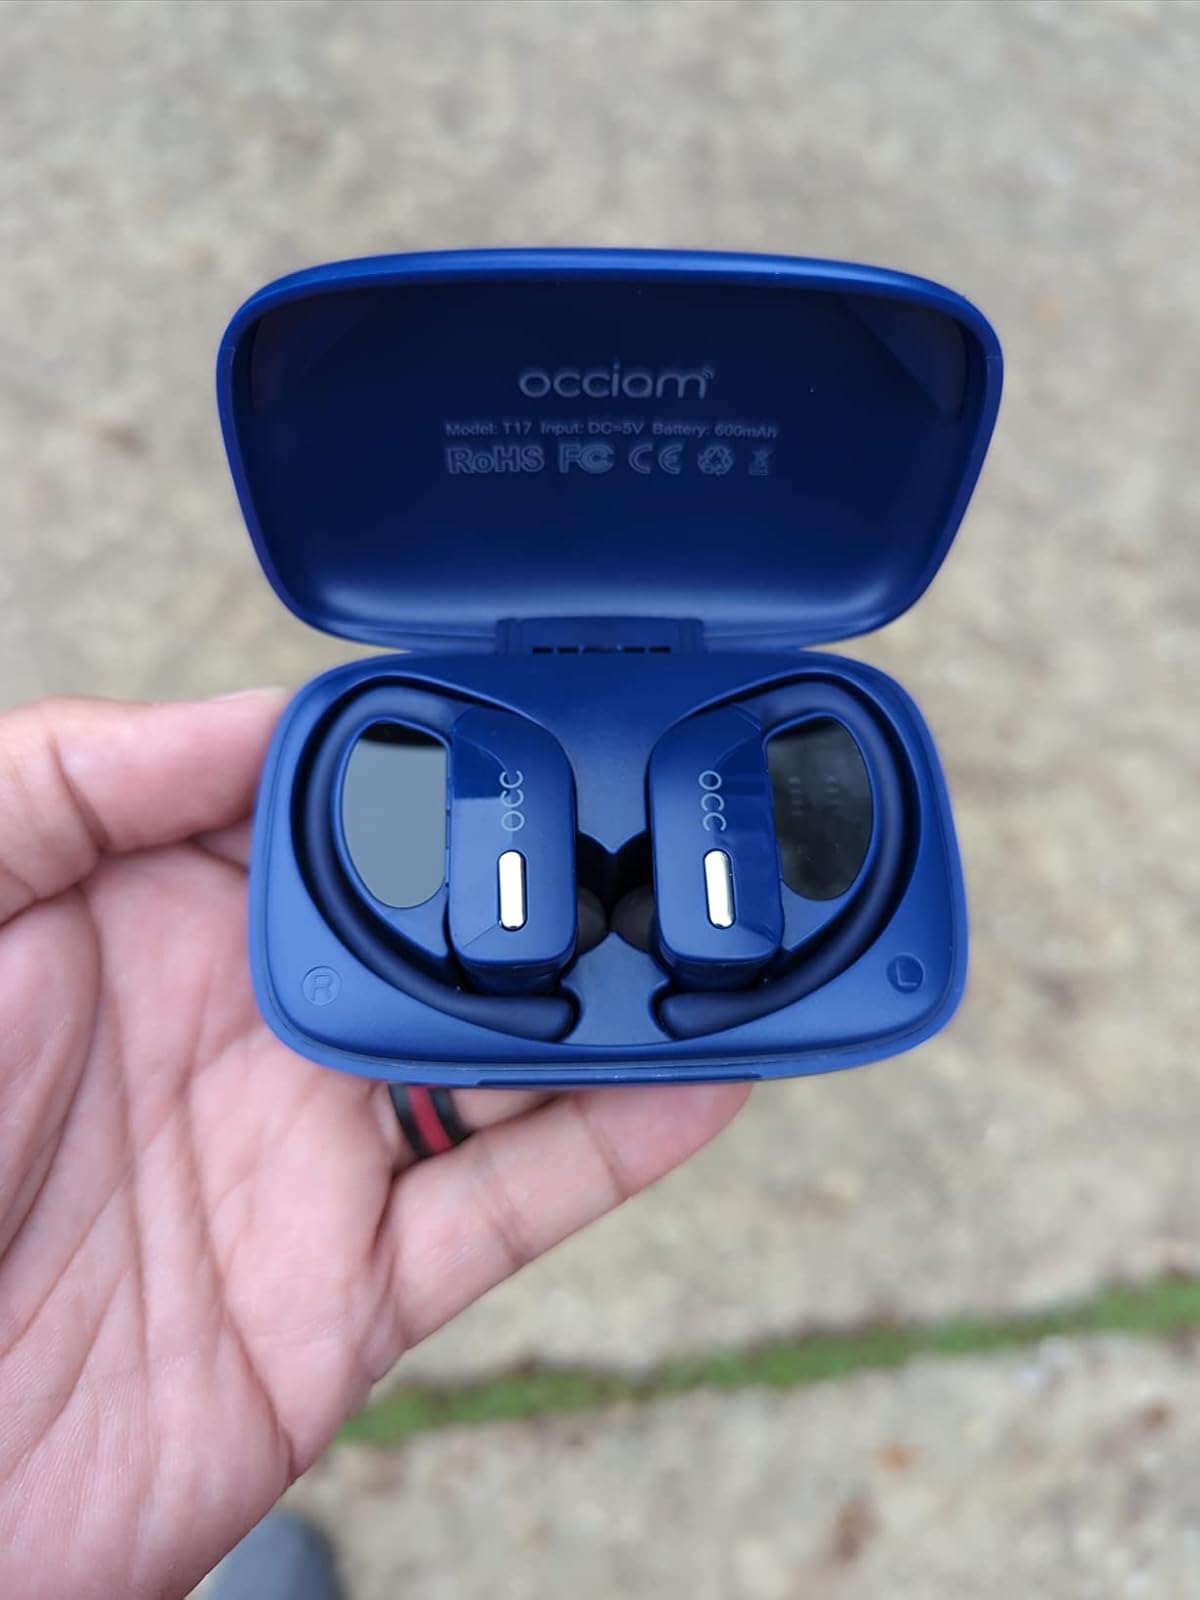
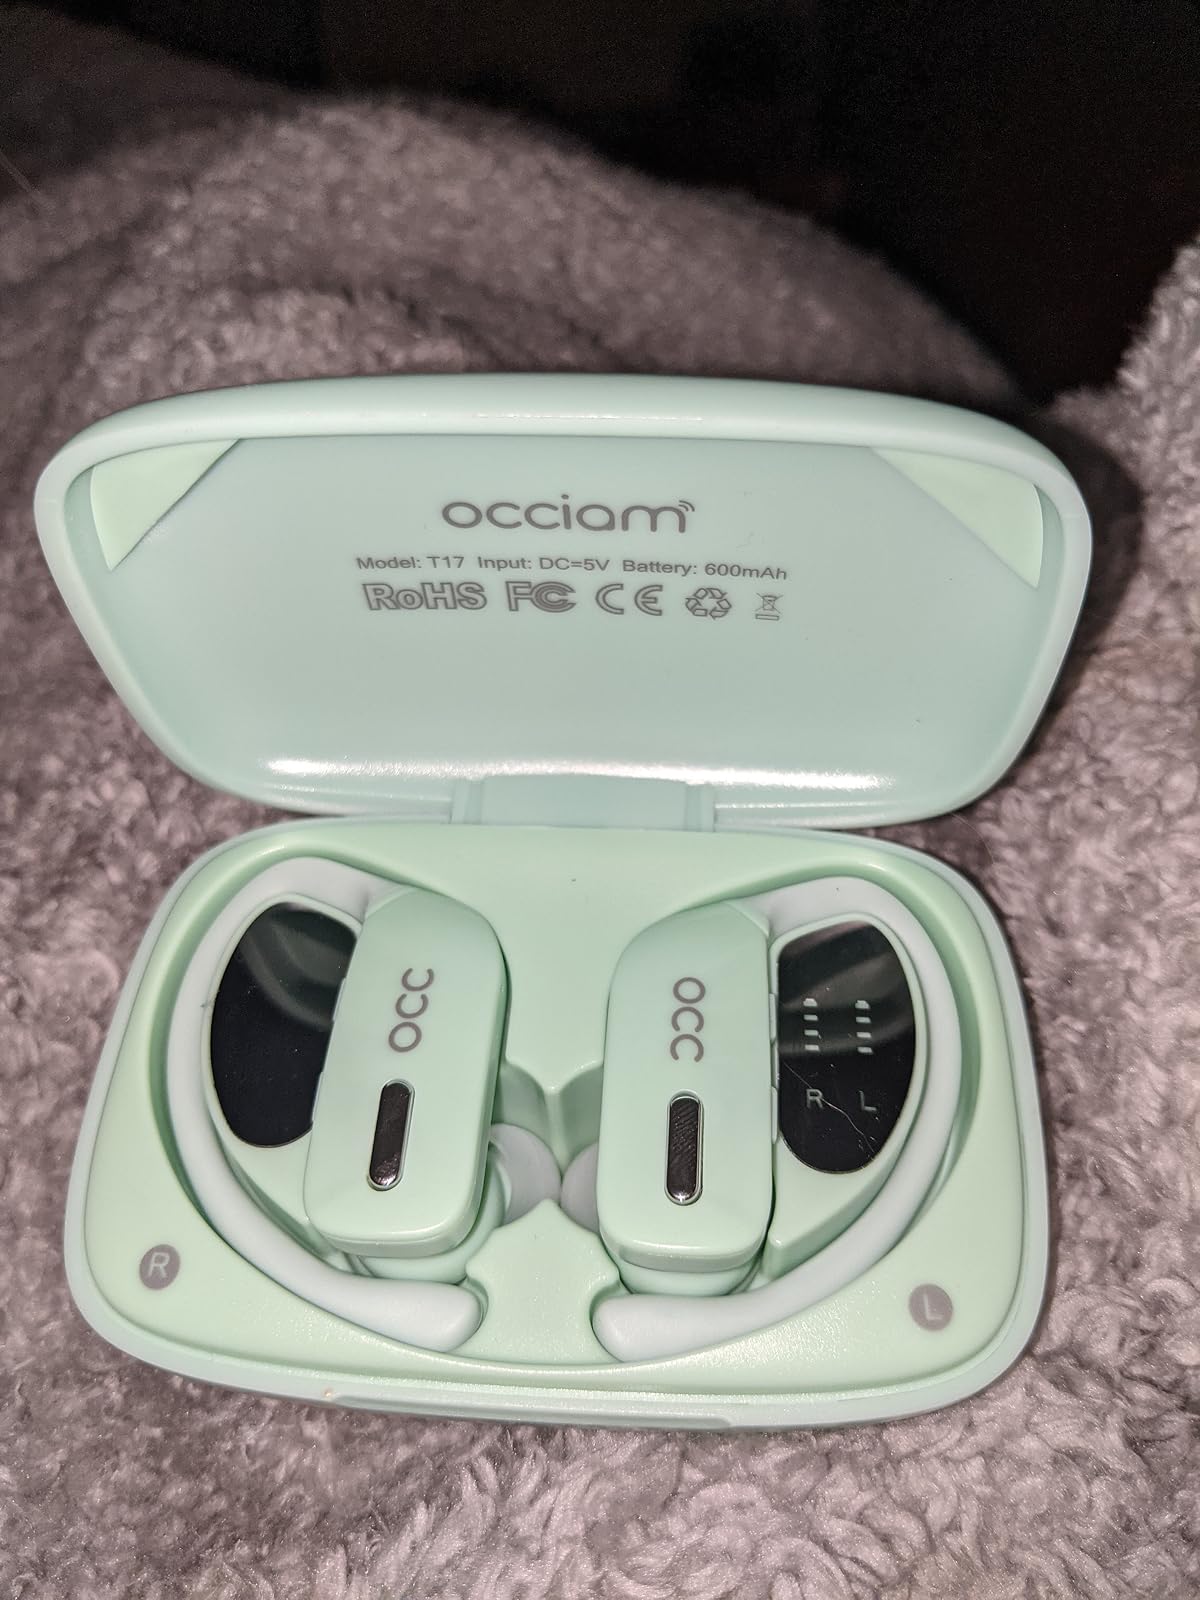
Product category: earbuds
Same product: no